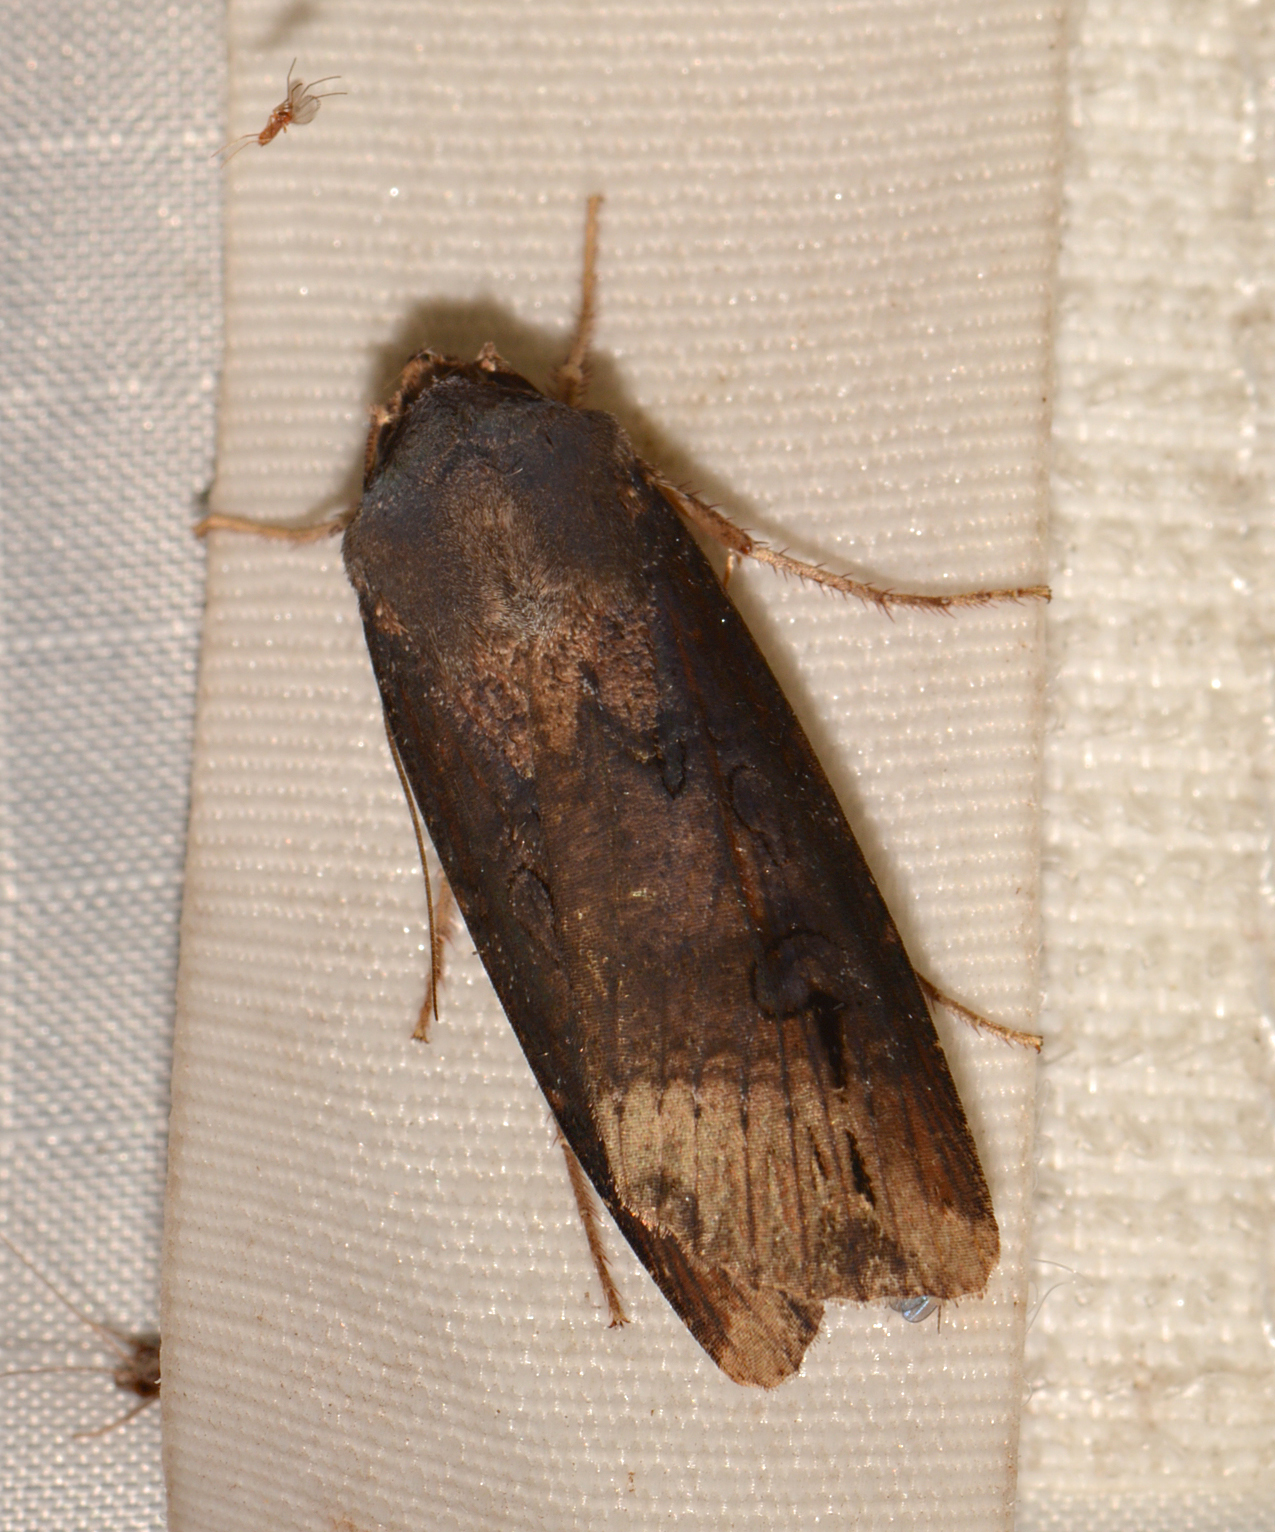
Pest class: cutworms